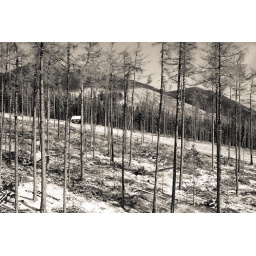
house below the rocky mountain lake